Crypsis

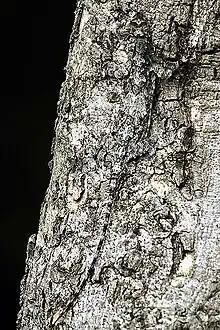
A "Draco" lizard showing camouflage methods including background matching, disruptive coloration, reduction of shadow, and cryptic behavior in Bandipur National Park

Methods of crypsis include (visual) camouflage, nocturnality, and subterranean lifestyle. Camouflage can be achieved by a wide variety of methods, from disruptive coloration to transparency and some forms of mimicry, even in habitats like the open sea where there is no background.